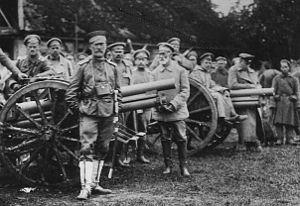
La Russie dans la Première Guerre mondiale est un des belligérant majeurs du conflit : d'août 1914 à décembre 1917, elle combat dans le camp de l'Entente contre les Empires centraux. Au début du XXᵉ siècle, l'Empire russe fait figure de grande puissance par l'immensité de son territoire, le chiffre de sa population, ses ressources agricoles. Son réseau ferroviaire et son industrie connaissent un développement rapide mais elle n'a pas encore rattrapé son retard sur les puissances occidentales, l'Empire allemand en particulier. La guerre russo-japonaise de 1904-1905, suivie de la révolution de 1905, révèlent les faiblesses de son appareil militaire et mettent à nu de profonds clivages politiques et sociaux auxquels s'ajoute la question des minorités nationales. Les rivalités opposant la Russie à l'Allemagne et à l'Autriche-Hongrie l'entraînent à conclure une alliance avec la France et s'impliquer dans les affaires des Balkans. La crise de juillet 1914 ouvre un conflit général où la Russie est alliée de la France et du Royaume-Uni.
Le front de l'Est est le théâtre d'opérations de la Première Guerre mondiale entre 1914 et 1917 situé en Europe de l'Est, opposant la Triple-Entente à la Triple-Alliance ainsi que leurs alliées respectifs.
L’offensive Broussilov est le nom de la dernière opération militaire russe d'envergure conduite par le général Alexeï Broussilov en juin 1916. Le 4 juin 1916, les forces russes commandées par le général Broussilov, commandant en chef du front Sud-Ouest, lancent une grande offensive contre les armées allemandes et austro-hongroises en Pologne. Cette offensive, initialement prévue le 15 juin, est avancée pour soulager l'Italie de la pression austro-hongroise, le haut commandement italien ayant demandé l'intervention des Russes. L'attaque russe était prévue pour coïncider avec l'assaut britannique dans la Somme, sur le front occidental. Les attaques russes et britanniques avaient pour objectif de soulager une partie de la pression exercée sur les Français à Verdun. L'offensive Broussilov, par l'ampleur des pertes constatées, constitue la bataille la plus meurtrière de la Première Guerre mondiale, tous fronts confondus.